Ulm Minster

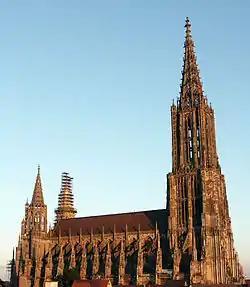
Ulm Minster (2003)

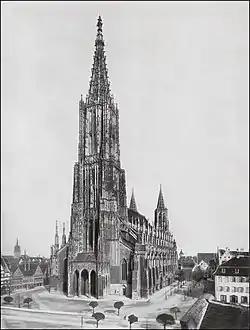
Ulm Minster (1910)

Ulm Minster is a Gothic church located in Ulm, State of Baden-Württemberg (Germany). It was originally built as a Roman Catholic church but became a Lutheran Church in the 16th Century.